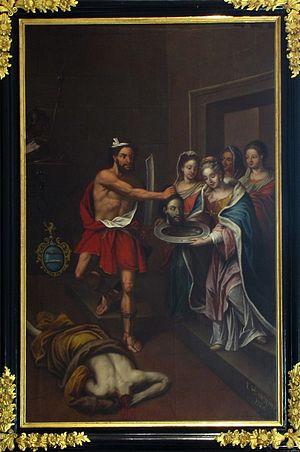
François Hillenweck est un peintre français, né à Thann en Alsace en 1673 et mort dans la même ville en 1748.